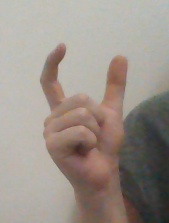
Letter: nun